Kyodo-kai

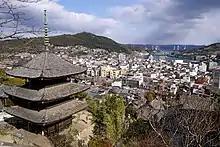
Onomichi

Since 1996, the Kyodo-kai has been a member of an anti-Yamaguchi federation named the Gosha-kai, along with three other Chugoku-based organizations, the Kyosei-kai, the Asano-gumi, the Goda-ikka, and the Shikoku-based Shinwa-kai.